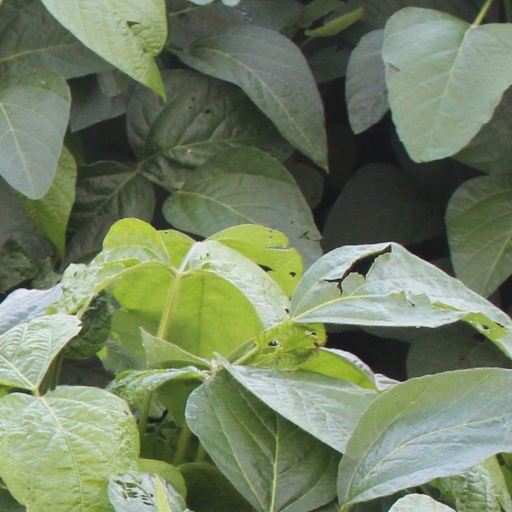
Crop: soybean